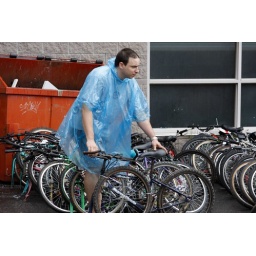
Erhan places a bike in the 26' mountain bike lineup. A little rain helped keep things on the cool side